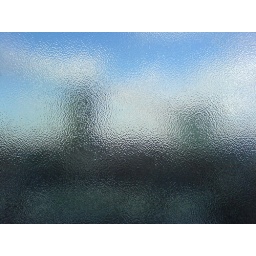
A patterned window I found in the HR Department building of UCL.